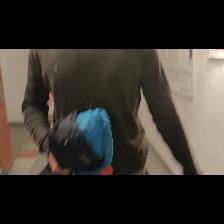
Label: Human